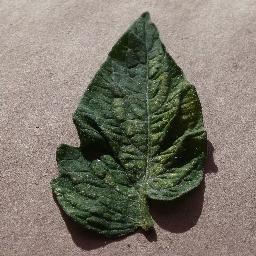
Label: Tomato___Spider_mites Two-spotted_spider_mite